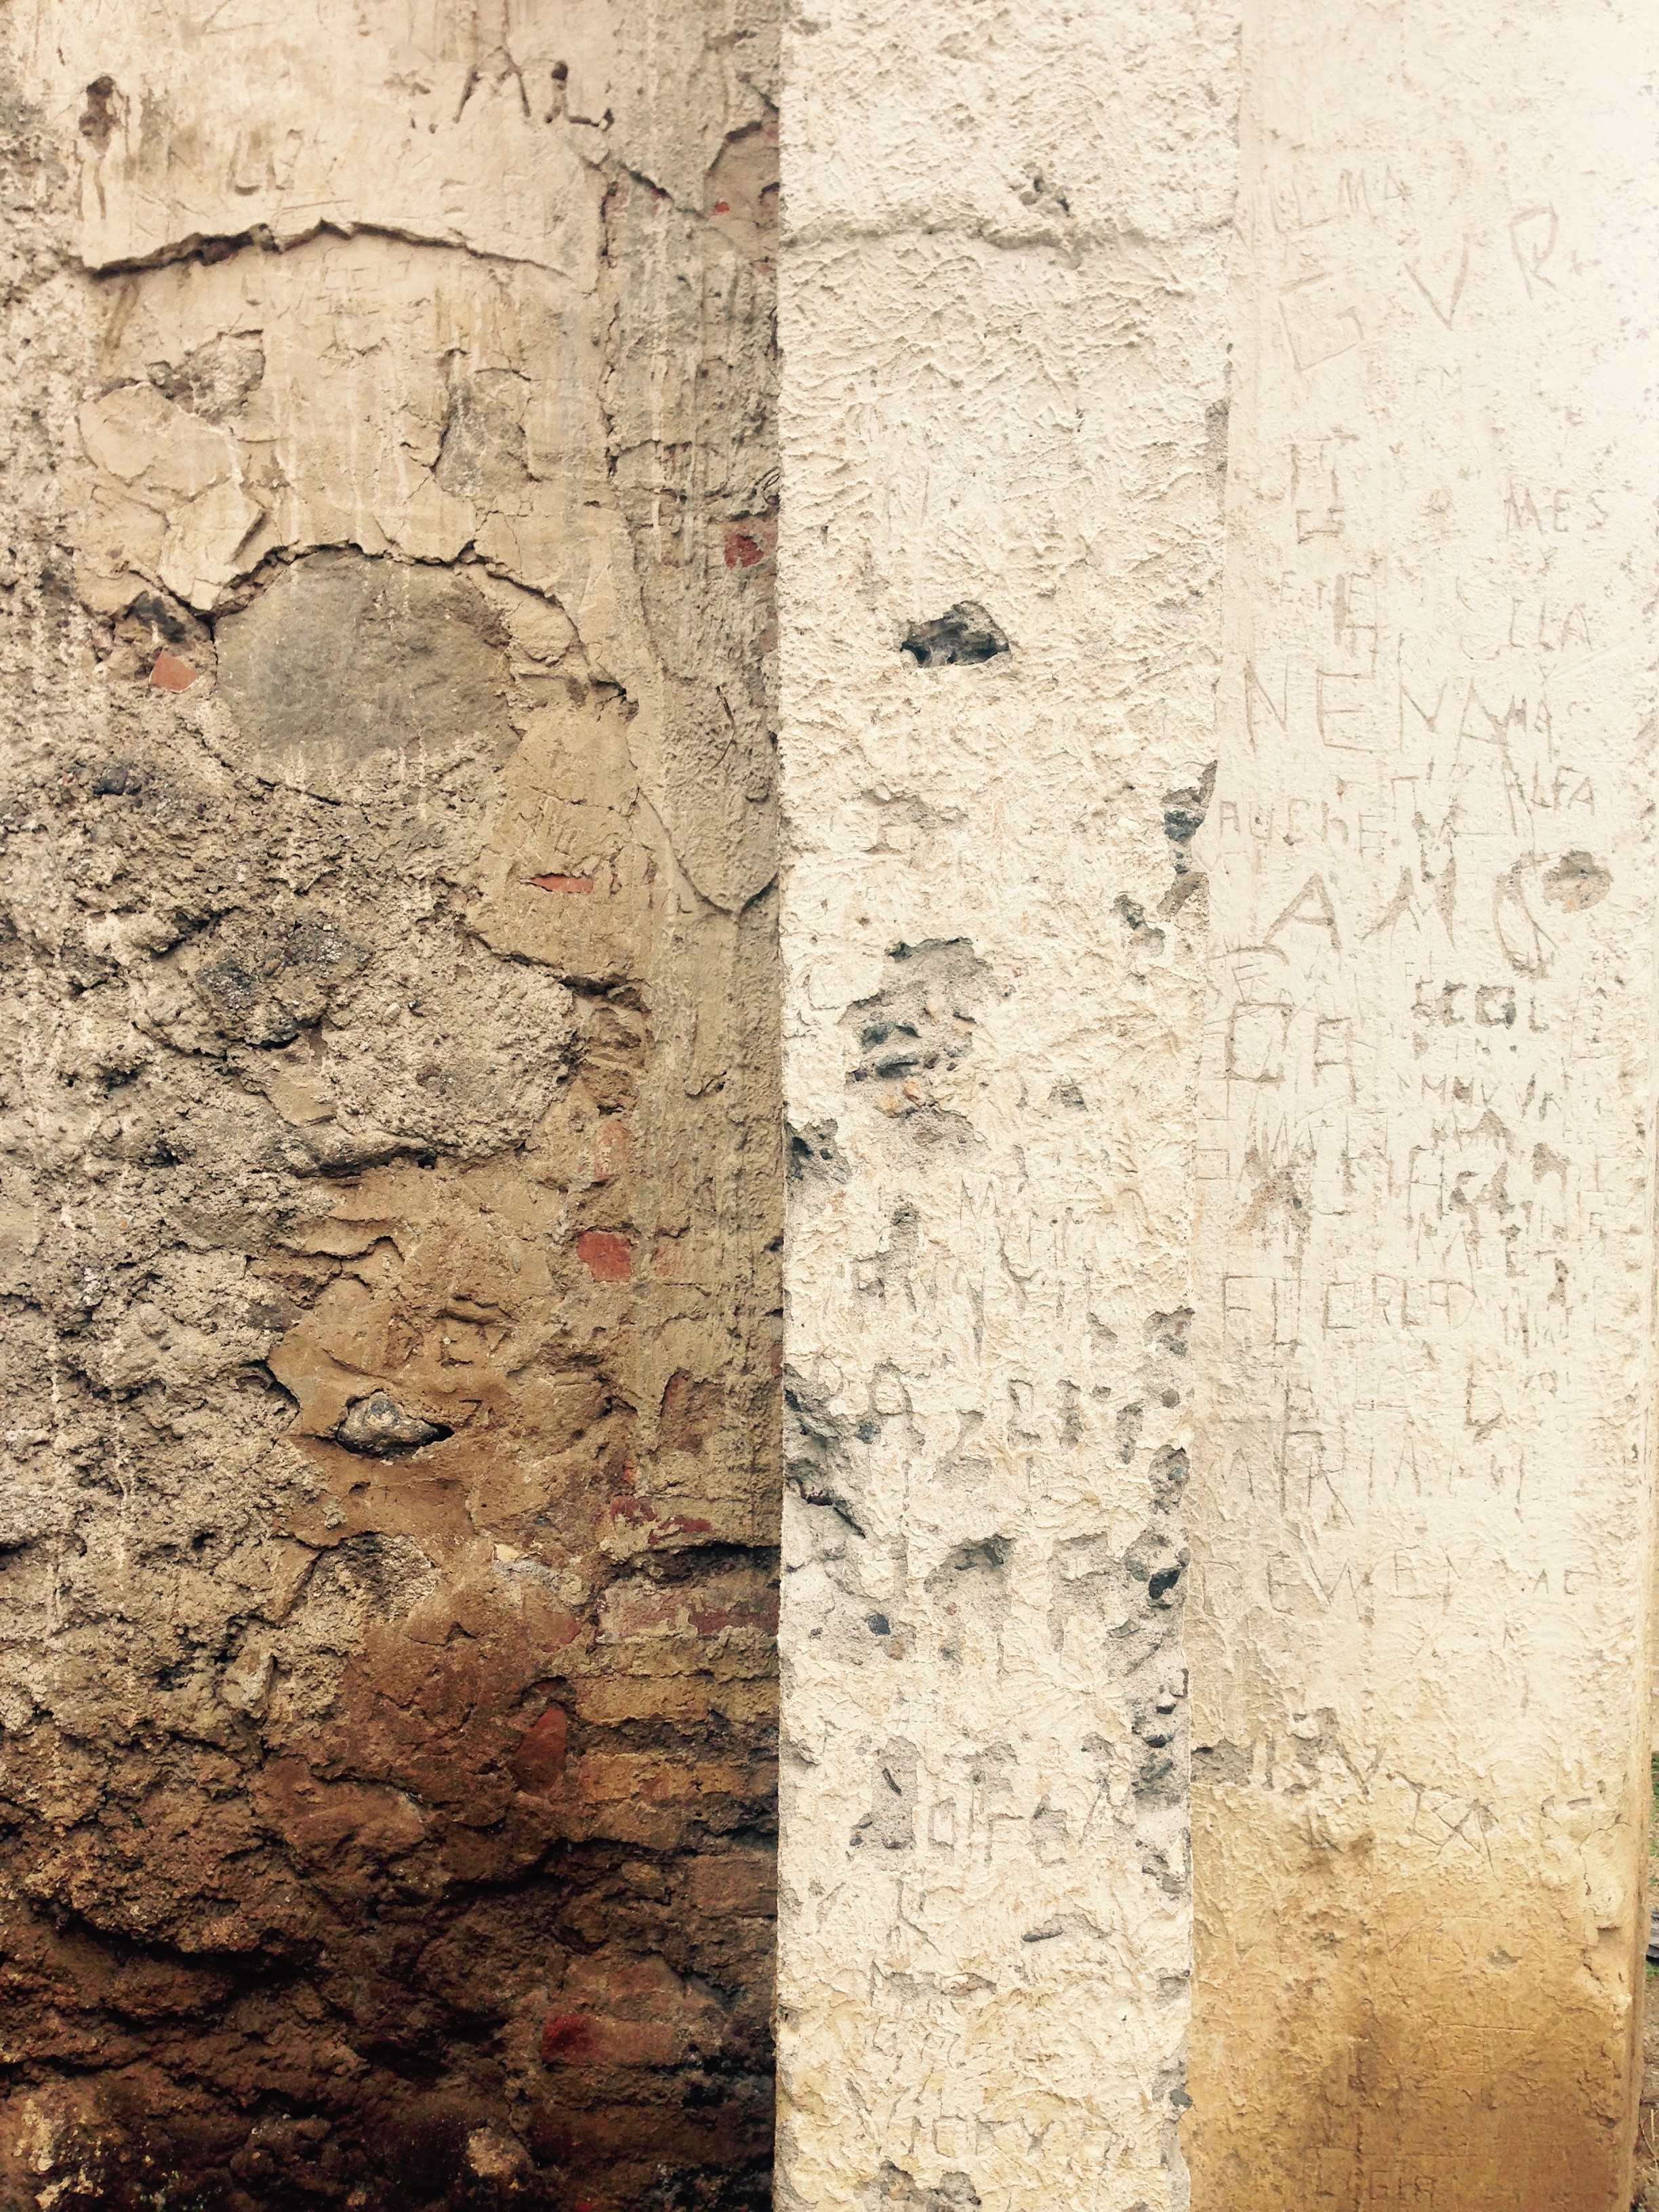
tree, plant, wood, texture, leaf, trunk, wall, soil, brick, material, ancient history, woody plant